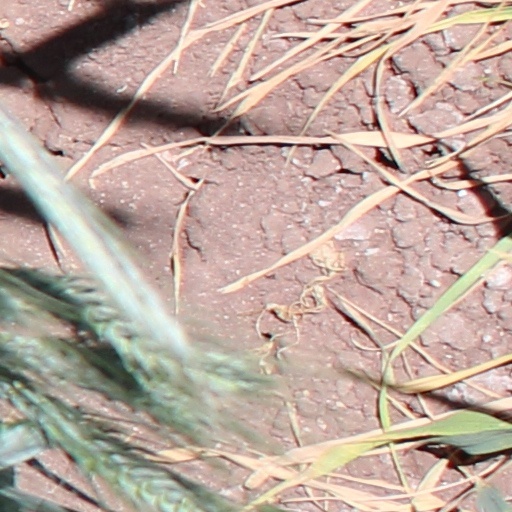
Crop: wheat